Cannabis cultivation

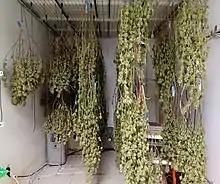
Harvested whole cannabis in a drying room at a legal grow facility in Alaska

The plants are dried at room temperature in a dark space. It is actually optimal to keep the temperature between because many terpenoids (molecules that are partially responsible for the psychoactive effects but also largely responsible for the odor of the plant) evaporate at temperatures beyond . This process can take from a few days to two weeks, depending on the size and density of the buds and the relative humidity of the air. Humidity should be kept between 45% and 55% humidity. Higher humidity will create a mold and mildew risk, while lower humidity will cause the material to dry too quickly. If the plant material dries too quickly, some of the chlorophyll will fail to be converted to a different chemical form which will result in a sub-optimal taste and a harsher smoke when combusted and inhaled. Stable temperature preserves cannabinoids well. Some believe flowers should be hung by their stalks, allowing the internal fluids of the plant to remain in the flowers. Others believe the cut stem is simply a handy non-sticky place from which to hang the plant. Roots are removed, and when the stems in the middle of the largest buds can be snapped easily, the plant is considered dry enough to be cured. Drying is done in a dark place, as THC resins deteriorate if exposed to light and the degradation product CBN forms, significantly altering the cannabinoid profile of the dried flowers.